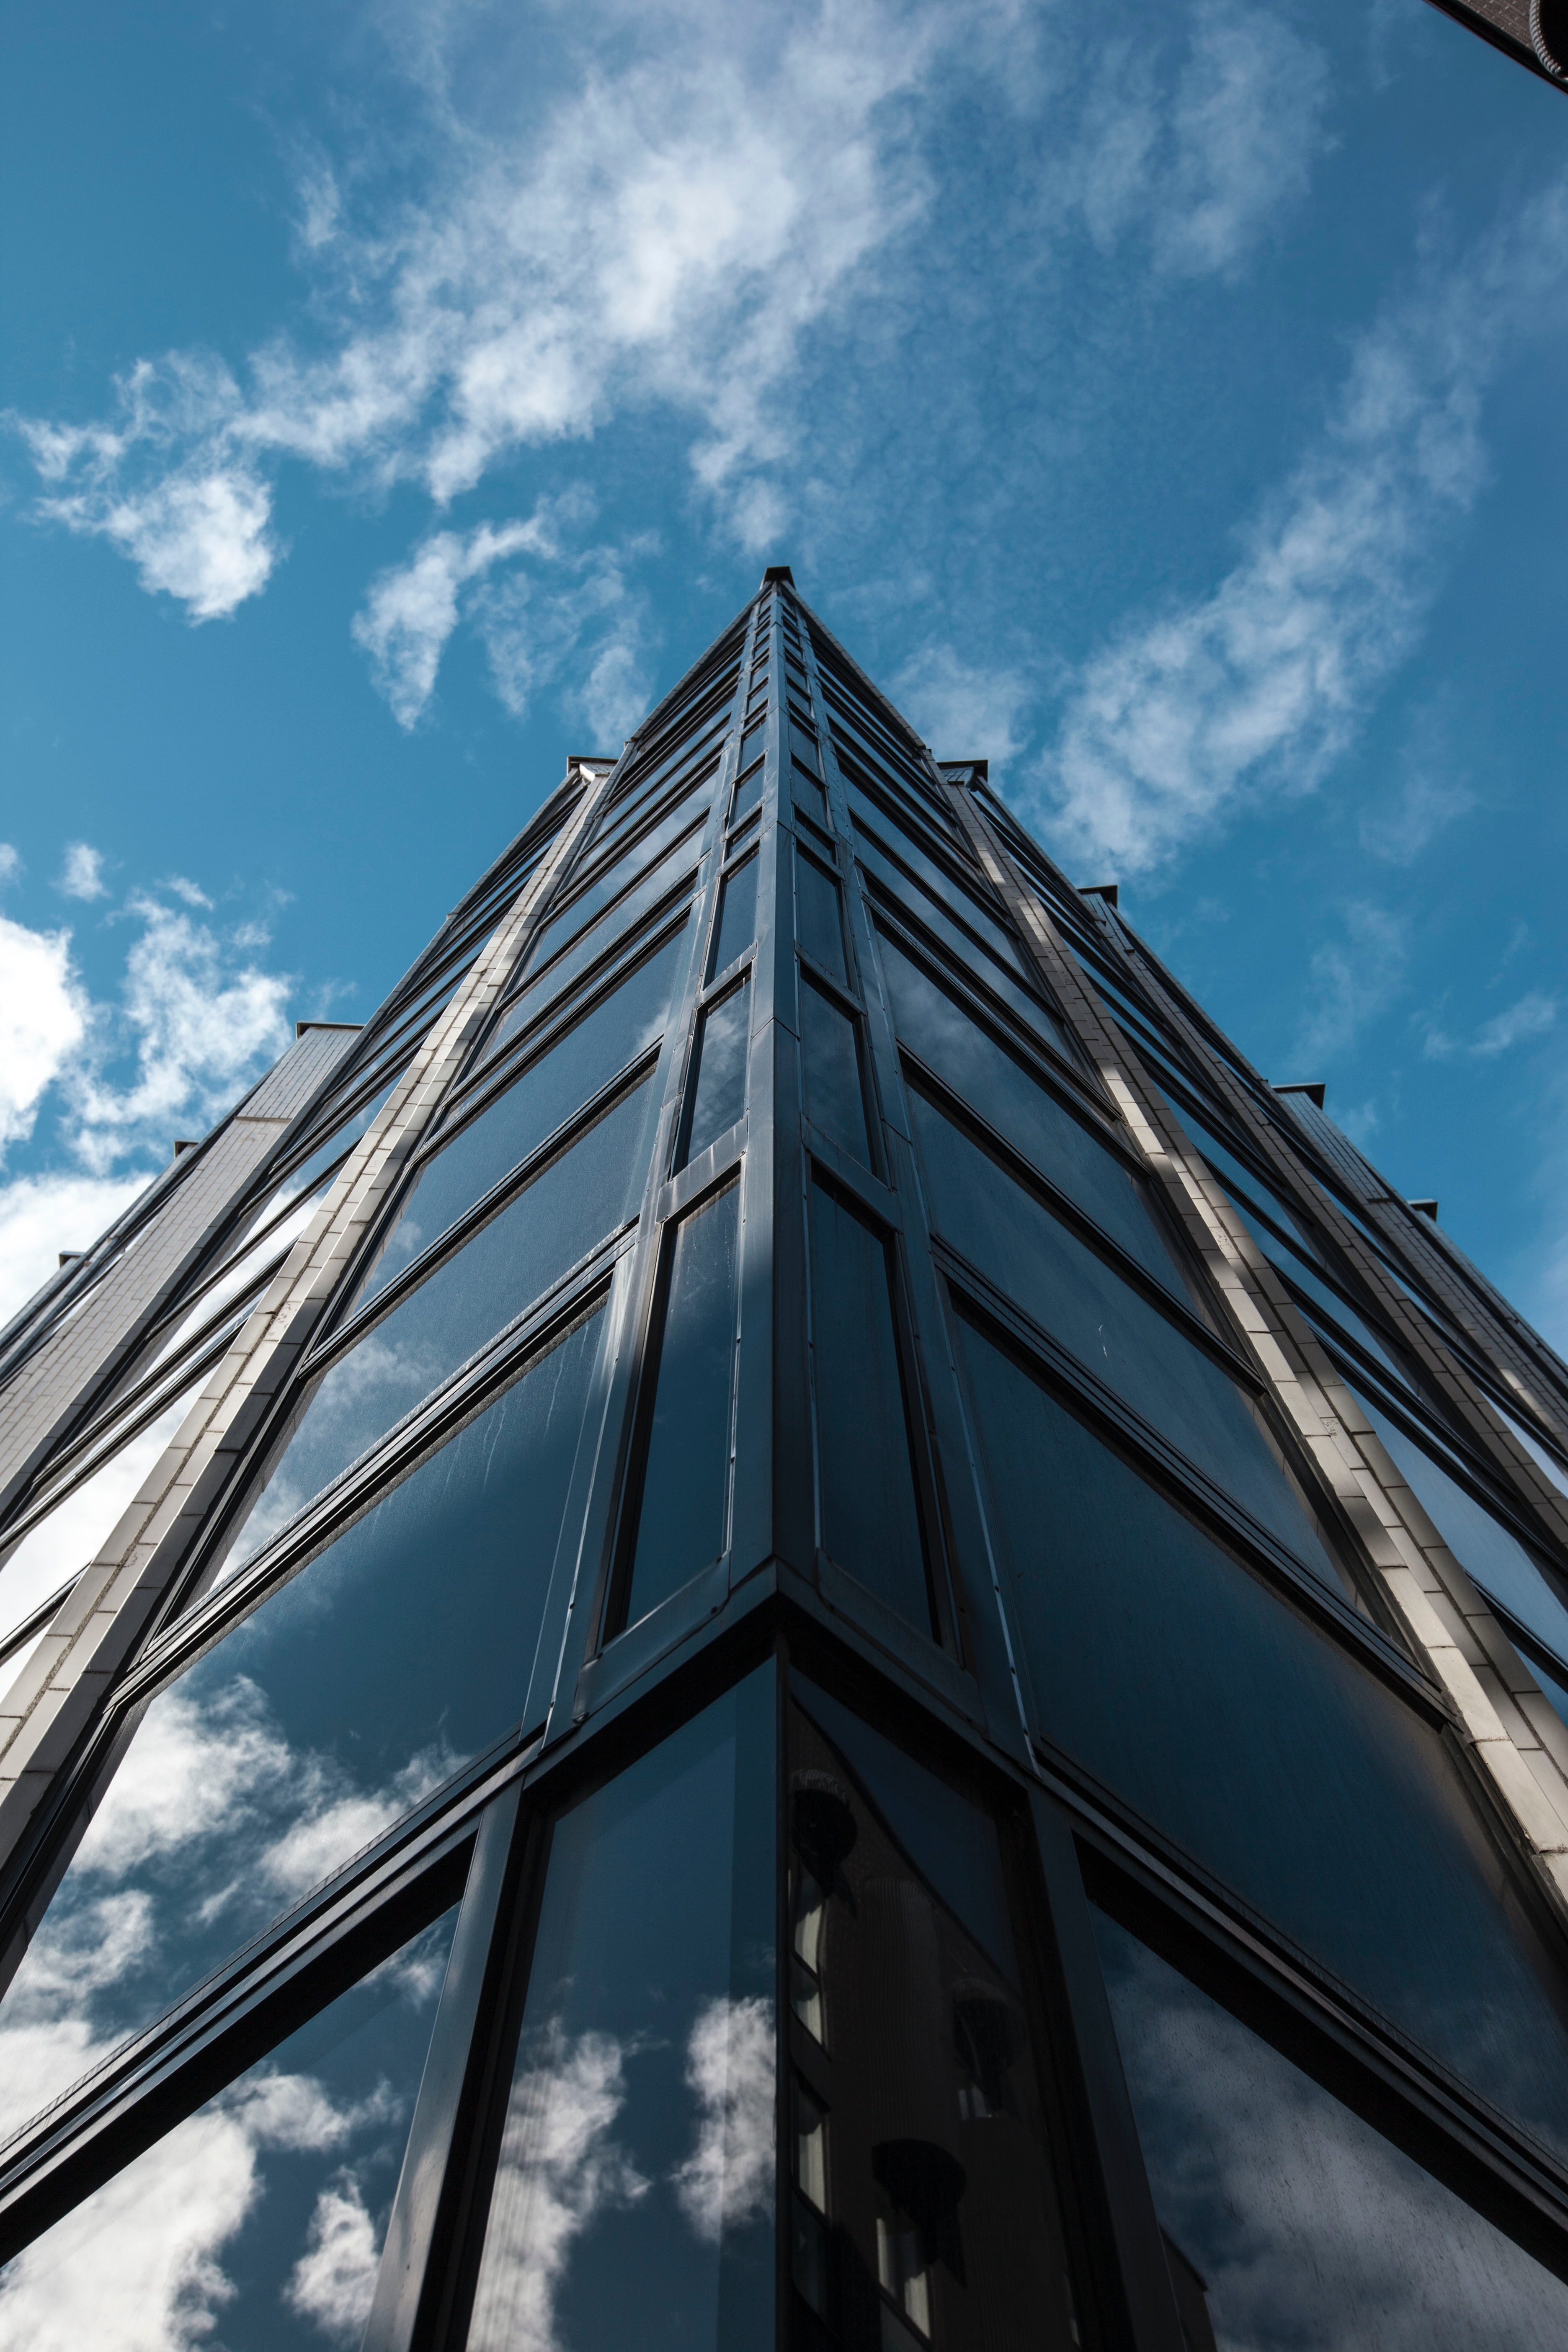
sky, blue, architecture, daytime, cloud, line, building, urban area, facade, daylighting, reflection, symmetry, glass, skyscraper, commercial building, metal, city, tower, window, tower block, steel, meteorological phenomenon, house